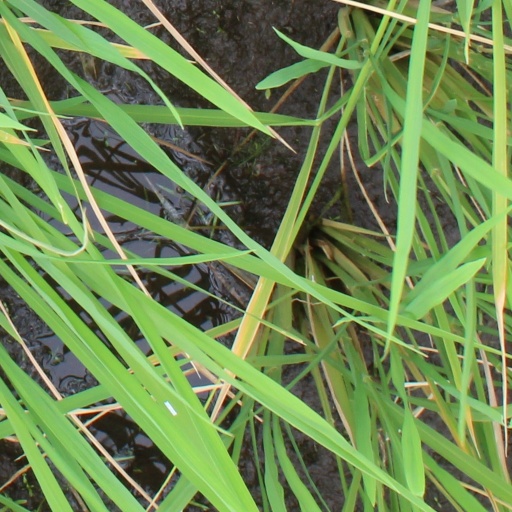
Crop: rice